Teaching script

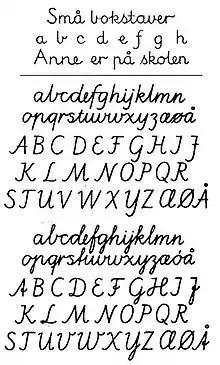
Formskrift (top), stavskrift (middle) and løkkeskrift (bottom)

Around 1850 broken and "Kurrent" scripts were abandoned in favour of Latin cursive scripts with loops. Until around 1970 cursive scripts with loops remained dominant in schools, although Alvhild Bjerkenes' "formskrift" and other cursive scripts without loops were introduced from the late 1940s onwards.